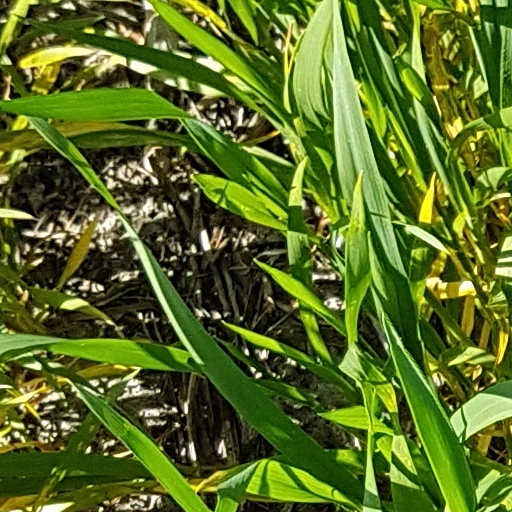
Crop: wheat